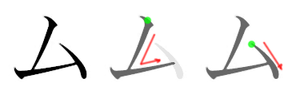
む en hiragana ou ム en katakana sont deux kana, caractères japonais, qui représentent le même more. Ils sont prononcés /mɯ/ et occupent la 33ᵉ place de leur syllabaire respectif, entre み et め.